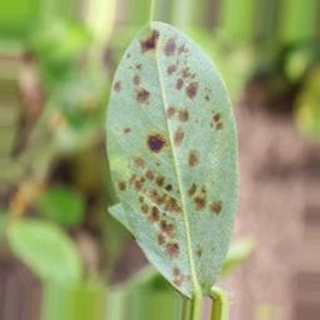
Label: groundnut_rust